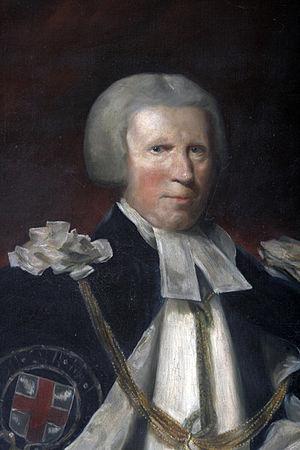
À l'université de Cambridge, un wrangler est un étudiant qui a obtenu les meilleurs résultats scolaires en troisième année de mathématiques.
Le doyen de Saint-Paul est le chef du chapitre de la Cathédrale Saint-Paul de Londres. Le doyen de Saint-Paul est également doyen de l'Ordre de l'Empire britannique.